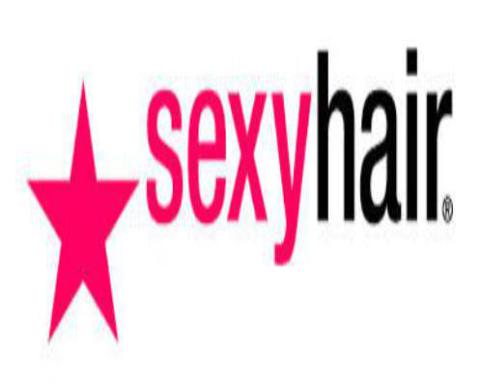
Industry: Necessities